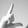
ASL letter: L